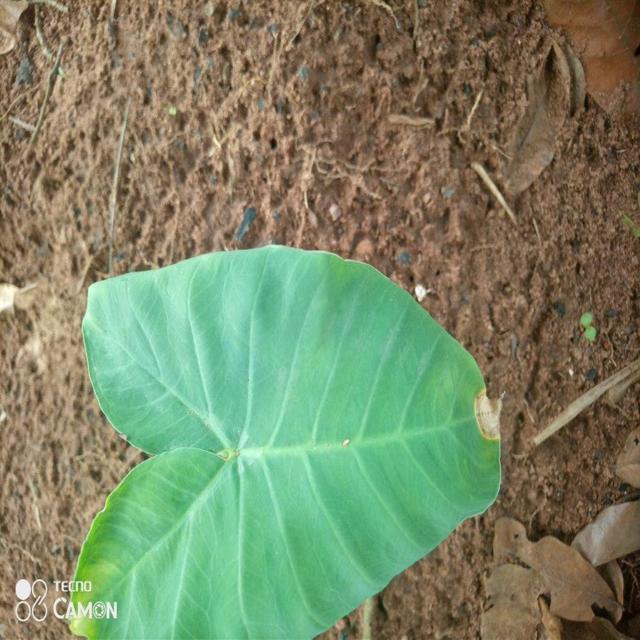
Label: Healthy